Unix

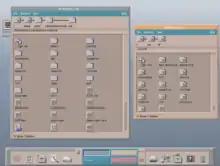
The Common Desktop Environment (CDE), part of the COSE initiative

In the late 1980s, an open operating system standardization effort now known as POSIX provided a common baseline for all operating systems; IEEE based POSIX around the common structure of the major competing variants of the Unix system, publishing the first POSIX standard in 1988. In the early 1990s, a separate but very similar effort was started by an industry consortium, the Common Open Software Environment (COSE) initiative, which eventually became the Single UNIX Specification (SUS) administered by The Open Group. Starting in 1998, the Open Group and IEEE started the Austin Group, to provide a common definition of POSIX and the Single UNIX Specification, which, by 2008, had become the Open Group Base Specification.